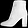
Label: Ankle boot